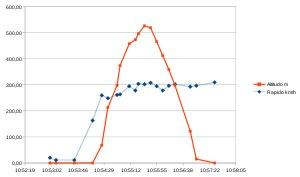
L'Airbus A400M Atlas est un avion de transport militaire polyvalent conçu par Airbus Military, entré en service en 2013. Au 31 mai 2018, il totalise 174 commandes dont 63 livrées.